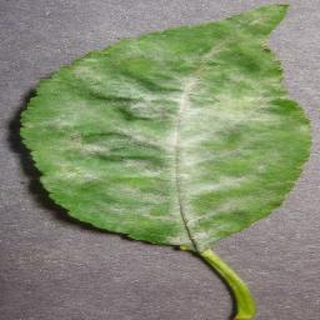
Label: cherry_powdery_mildew